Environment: real
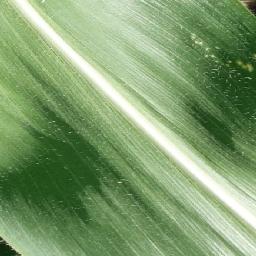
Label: healthy